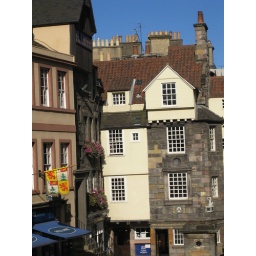
the one with the flowers is the oldest building in Edinburgh